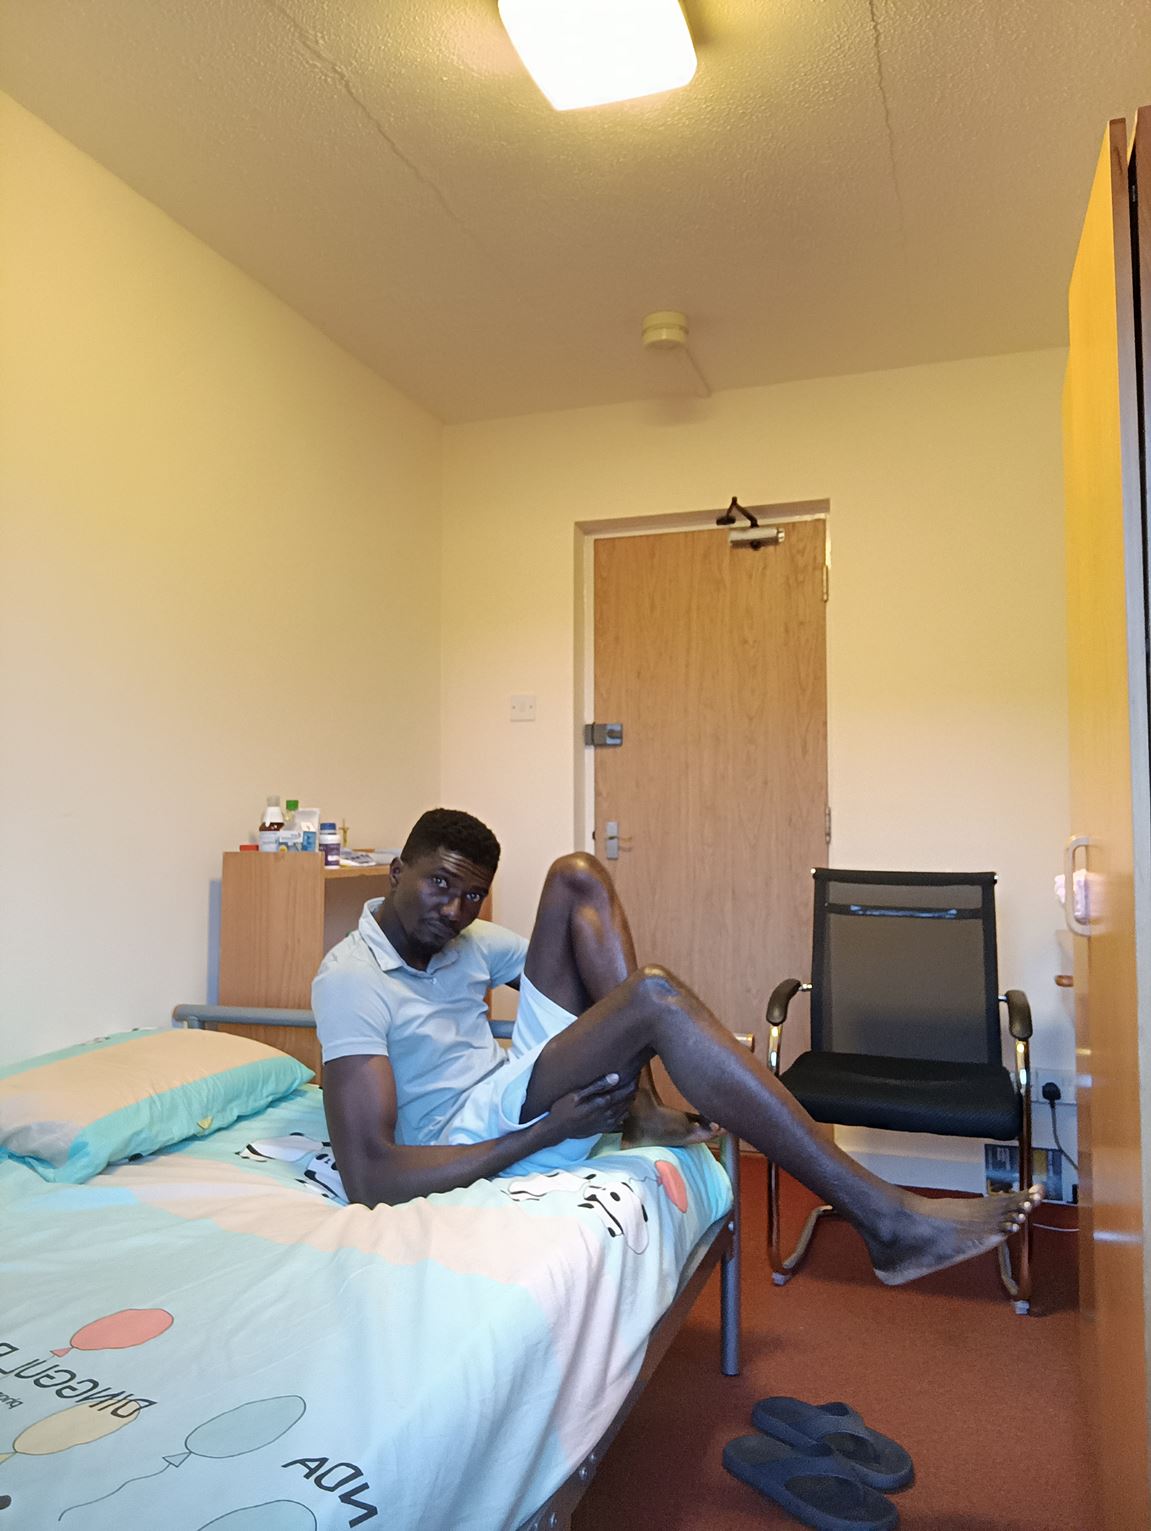
Posture: sit